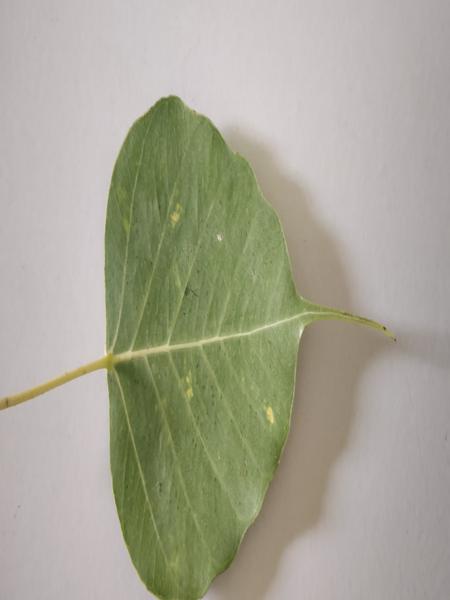
Plant: Arali